Nesodden

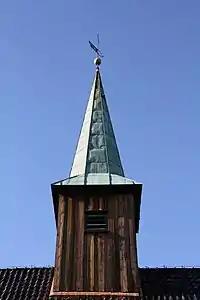
Nesodden Church steeple

Nesodden Church ("Nesodden kirke") is located in Nesodden parish in Follo rural deanery. The Medieval, Romanesque church is situated southeast of the village of Nesodden. The building material is stone and brick. It was built in 1175. It has a rectangular nave and lower, narrower choir. The church is of long plan and has 130 seats. In the church, there is a Renaissance pulpit from about 1600 decorated with paintings of Jesus and the four Evangelists. The altarpiece from 1715 was carved by Johan Jørgen Schram with a motif showing Jesus in Gethsemane. Domenico Erdmann conducted restoration during 1920. The baptismal font made in clay stone and dates from the Middle Ages.